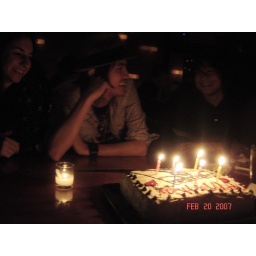
Kevin is the cutest boy in the world. He BAKED Chris this cake and decorated it, penis and all!